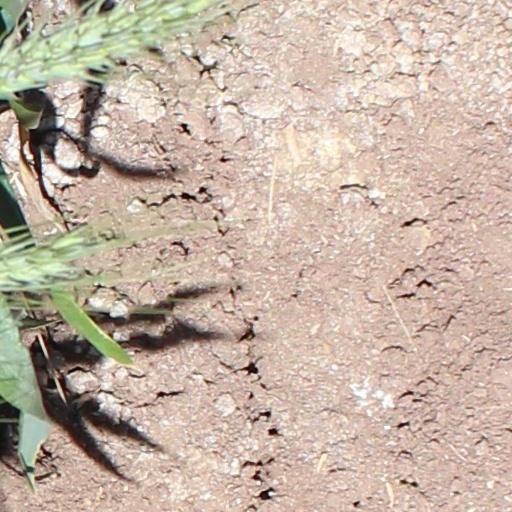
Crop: wheat